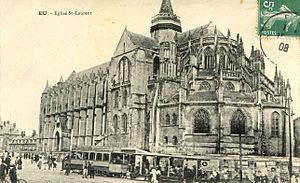
Eu est une commune française située dans le département de la Seine-Maritime en région Normandie.
Le tramway d'Eu-Le Tréport-Mers fut mis en service en 1902 aux confins des départements de la Seine-Inférieure et de la Somme et assura le transport des riverains et des touristes entre les trois villes pendant plus de trente ans. Avant la Première Guerre mondiale, moyen de transport populaire, le tramway, à voie métrique, véhiculait près de 500 000 voyageurs par an et des projets d'extension en direction des stations touristiques voisines de la côte d'Albâtre étaient envisagés.